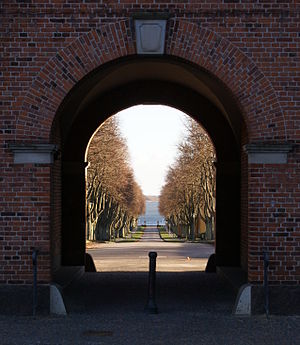
Psykiatrihospitalet i Nykøbing Sjælland / Området / Grønnegård-komplekset / Hovedbygning
Alléen set gennem porten i hovedbygningen. Isefjorden ses i baggrunden.
Alléen set gennem porten i hovedbygningen.
Psykiatrihospitalet i Nykøbing Sjælland, herunder Sikringsafdelingen, ligger syd for Nykøbing Sjælland, skilt fra denne af Grønnehave Skov og ud til Isefjorden. Området, som hospitalet ligger på, hedder i dag Annebergparken. Tidligere var adressen Egebjergvej 100. Annebergparken er i dag en blanding af private beboelser, institutioner og private klinikker - eksempelvis Skovhus Privathospital og Odsherred Teater.